Siege of Sloviansk

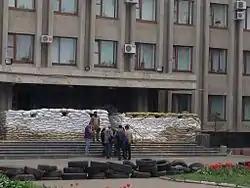
Barricades at entrance to a captured government building

The video released by Russian TV which claimed to show the identifying badges of the Right Sector turned out to have been filmed ten hours before the actual attack took place, as evidenced by the time stamp, which the Russian camera crew forgot to remove.